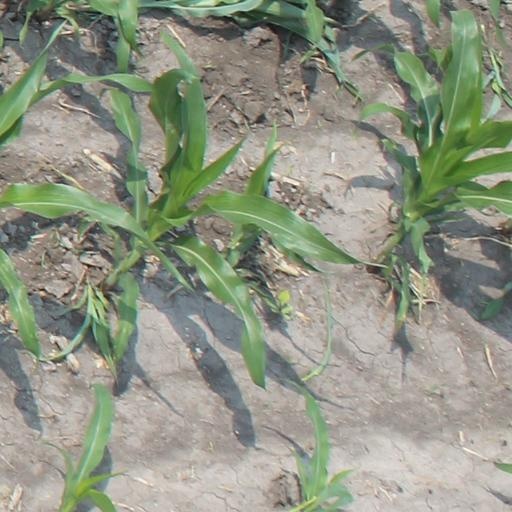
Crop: maize; corn